Clinician

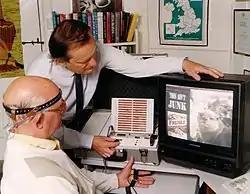
A psychologist, David Lewis, in the 1980s. Psychologists are clinicians.

A clinician is a health care professional typically employed at a skilled nursing facility or clinic. Clinicians work directly with patients rather than in a laboratory, community health setting or in research. A clinician may diagnose, treat and care for patients as a psychologist, clinical pharmacist, clinical scientist, nurse, occupational therapist, speech-language pathologist, physiotherapist, dentist, optometrist, physician assistant, clinical officer, physician, paramedic, or chaplain. Clinicians undergo and take comprehensive training and exams to be licensed and some complete graduate degrees (master's or doctorates) in their field of expertise.